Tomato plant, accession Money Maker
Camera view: vertical (180 deg); turntable rotation: 90 degrees
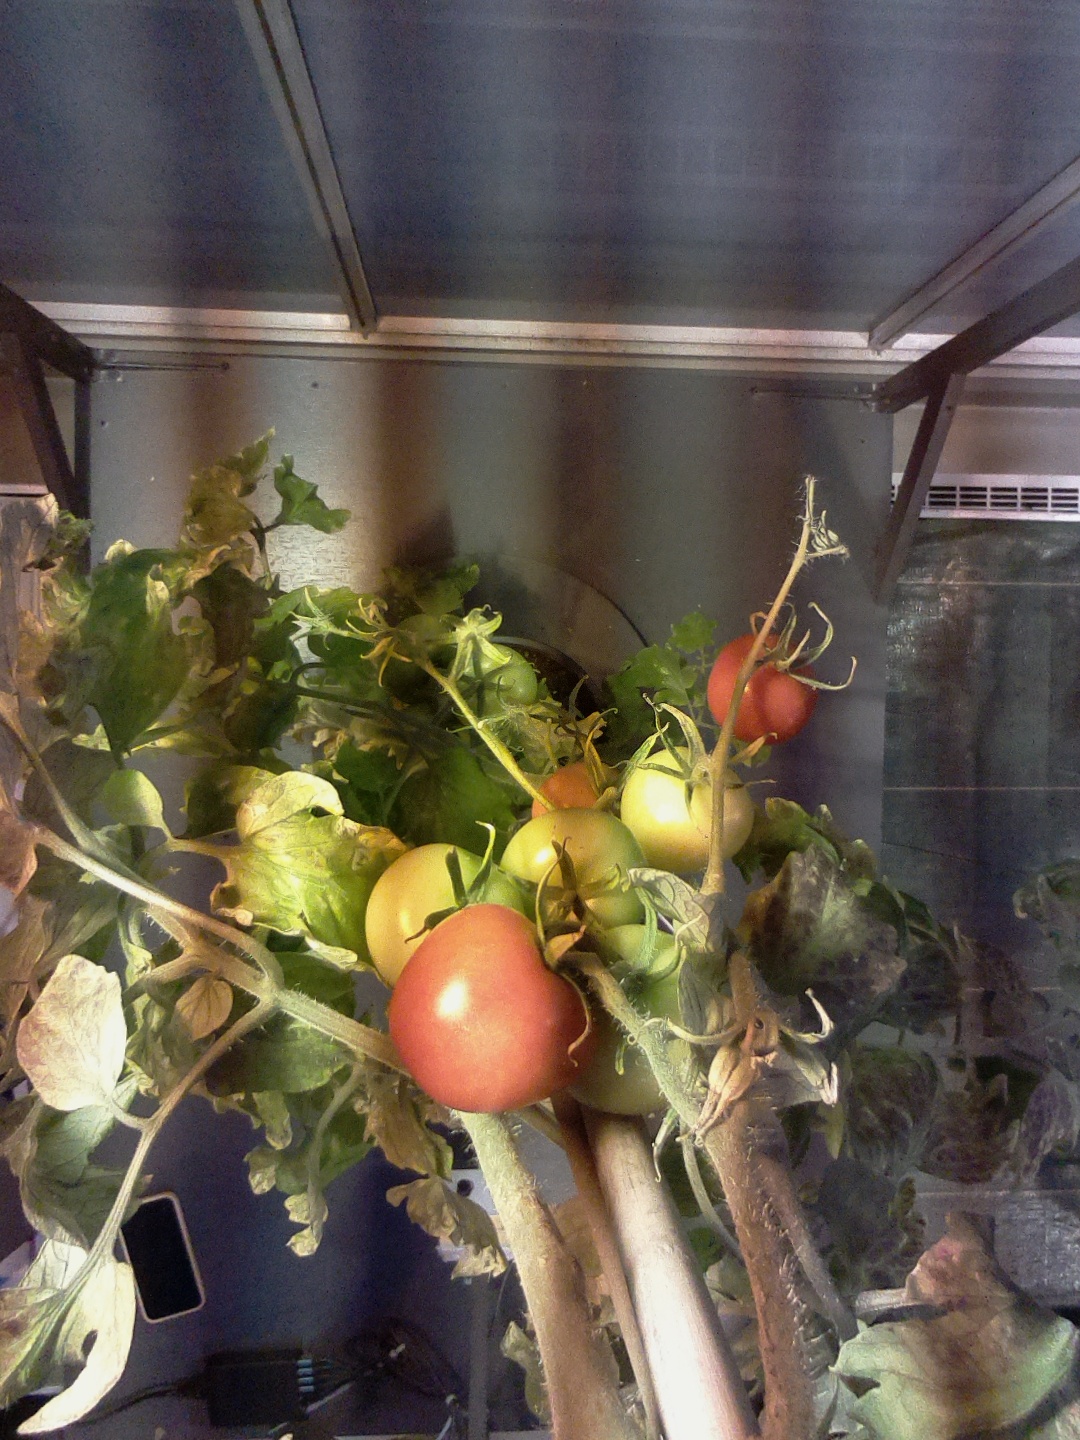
BBCH growth stage 82: 20%-30% of fruits show typical fully ripe color